Barbecue chicken

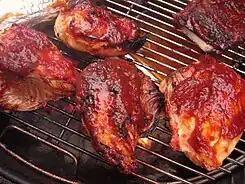
Marinated chicken on a barbecue

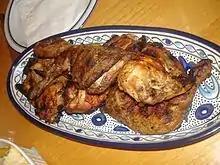
Another barbecued chicken dish

that are barbecued, grilled or smoked. There are many global and regional preparation techniques and cooking styles. Barbecue chicken is often seasoned or coated in a spice rub, barbecue sauce, or both. Marinades are also used to tenderize the meat and add flavor. Rotisserie chicken has gained prominence and popularity in U.S. grocery markets. Barbecued chicken is one of the world's most popular barbecue dishes.